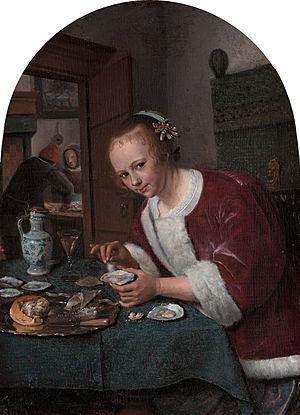
Voici une liste de peintres qui sont nés et/ou étaient principalement actifs aux Pays-Bas. Pour les artistes nés et actifs dans le Sud des Pays-Bas méridionaux, consultez la Liste des peintres Flamands. Les artistes sont triés par siècle puis par nom de famille. En général, les artistes inclus sont mentionnés sur le site web l'ArtCyclopedia, dans le Grove Dictionary of Art, dont les tableaux se vendent régulièrement à plus de 20 000 $ aux enchères. Les peintres actifs sont donc sous-représentés, alors que plus de la moitié des artistes sont des peintres baroques du XVIIᵉ siècle, ce qui correspond à peu près à l'âge d'or hollandais. Les noms d'artistes plus âgés ont souvent différentes orthographes; l'orthographe préférée est utilisée telle qu'elle figure dans la base de données du Rijksbureau voor Kunsthistorische Documentatie, mais plusieurs peintres sont répertoriés deux fois lorsque leurs noms alternatifs communs sont alphabétiquement éloignés.